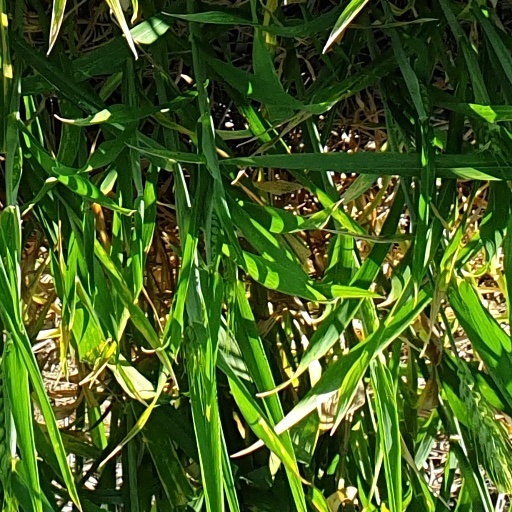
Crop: wheat